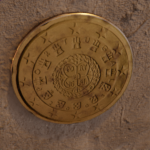
Coin value: 20cents
Country: pt
Edition: standard